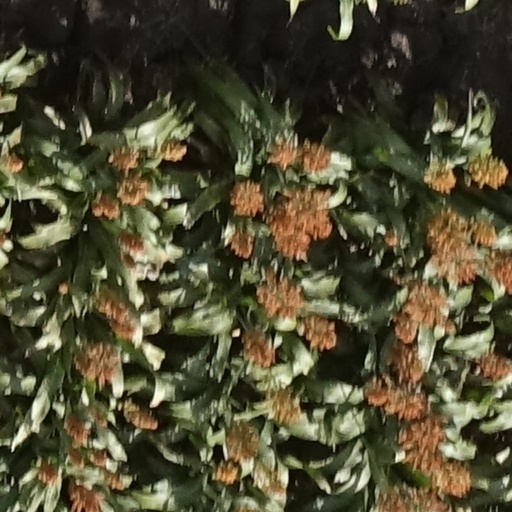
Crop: sorghum